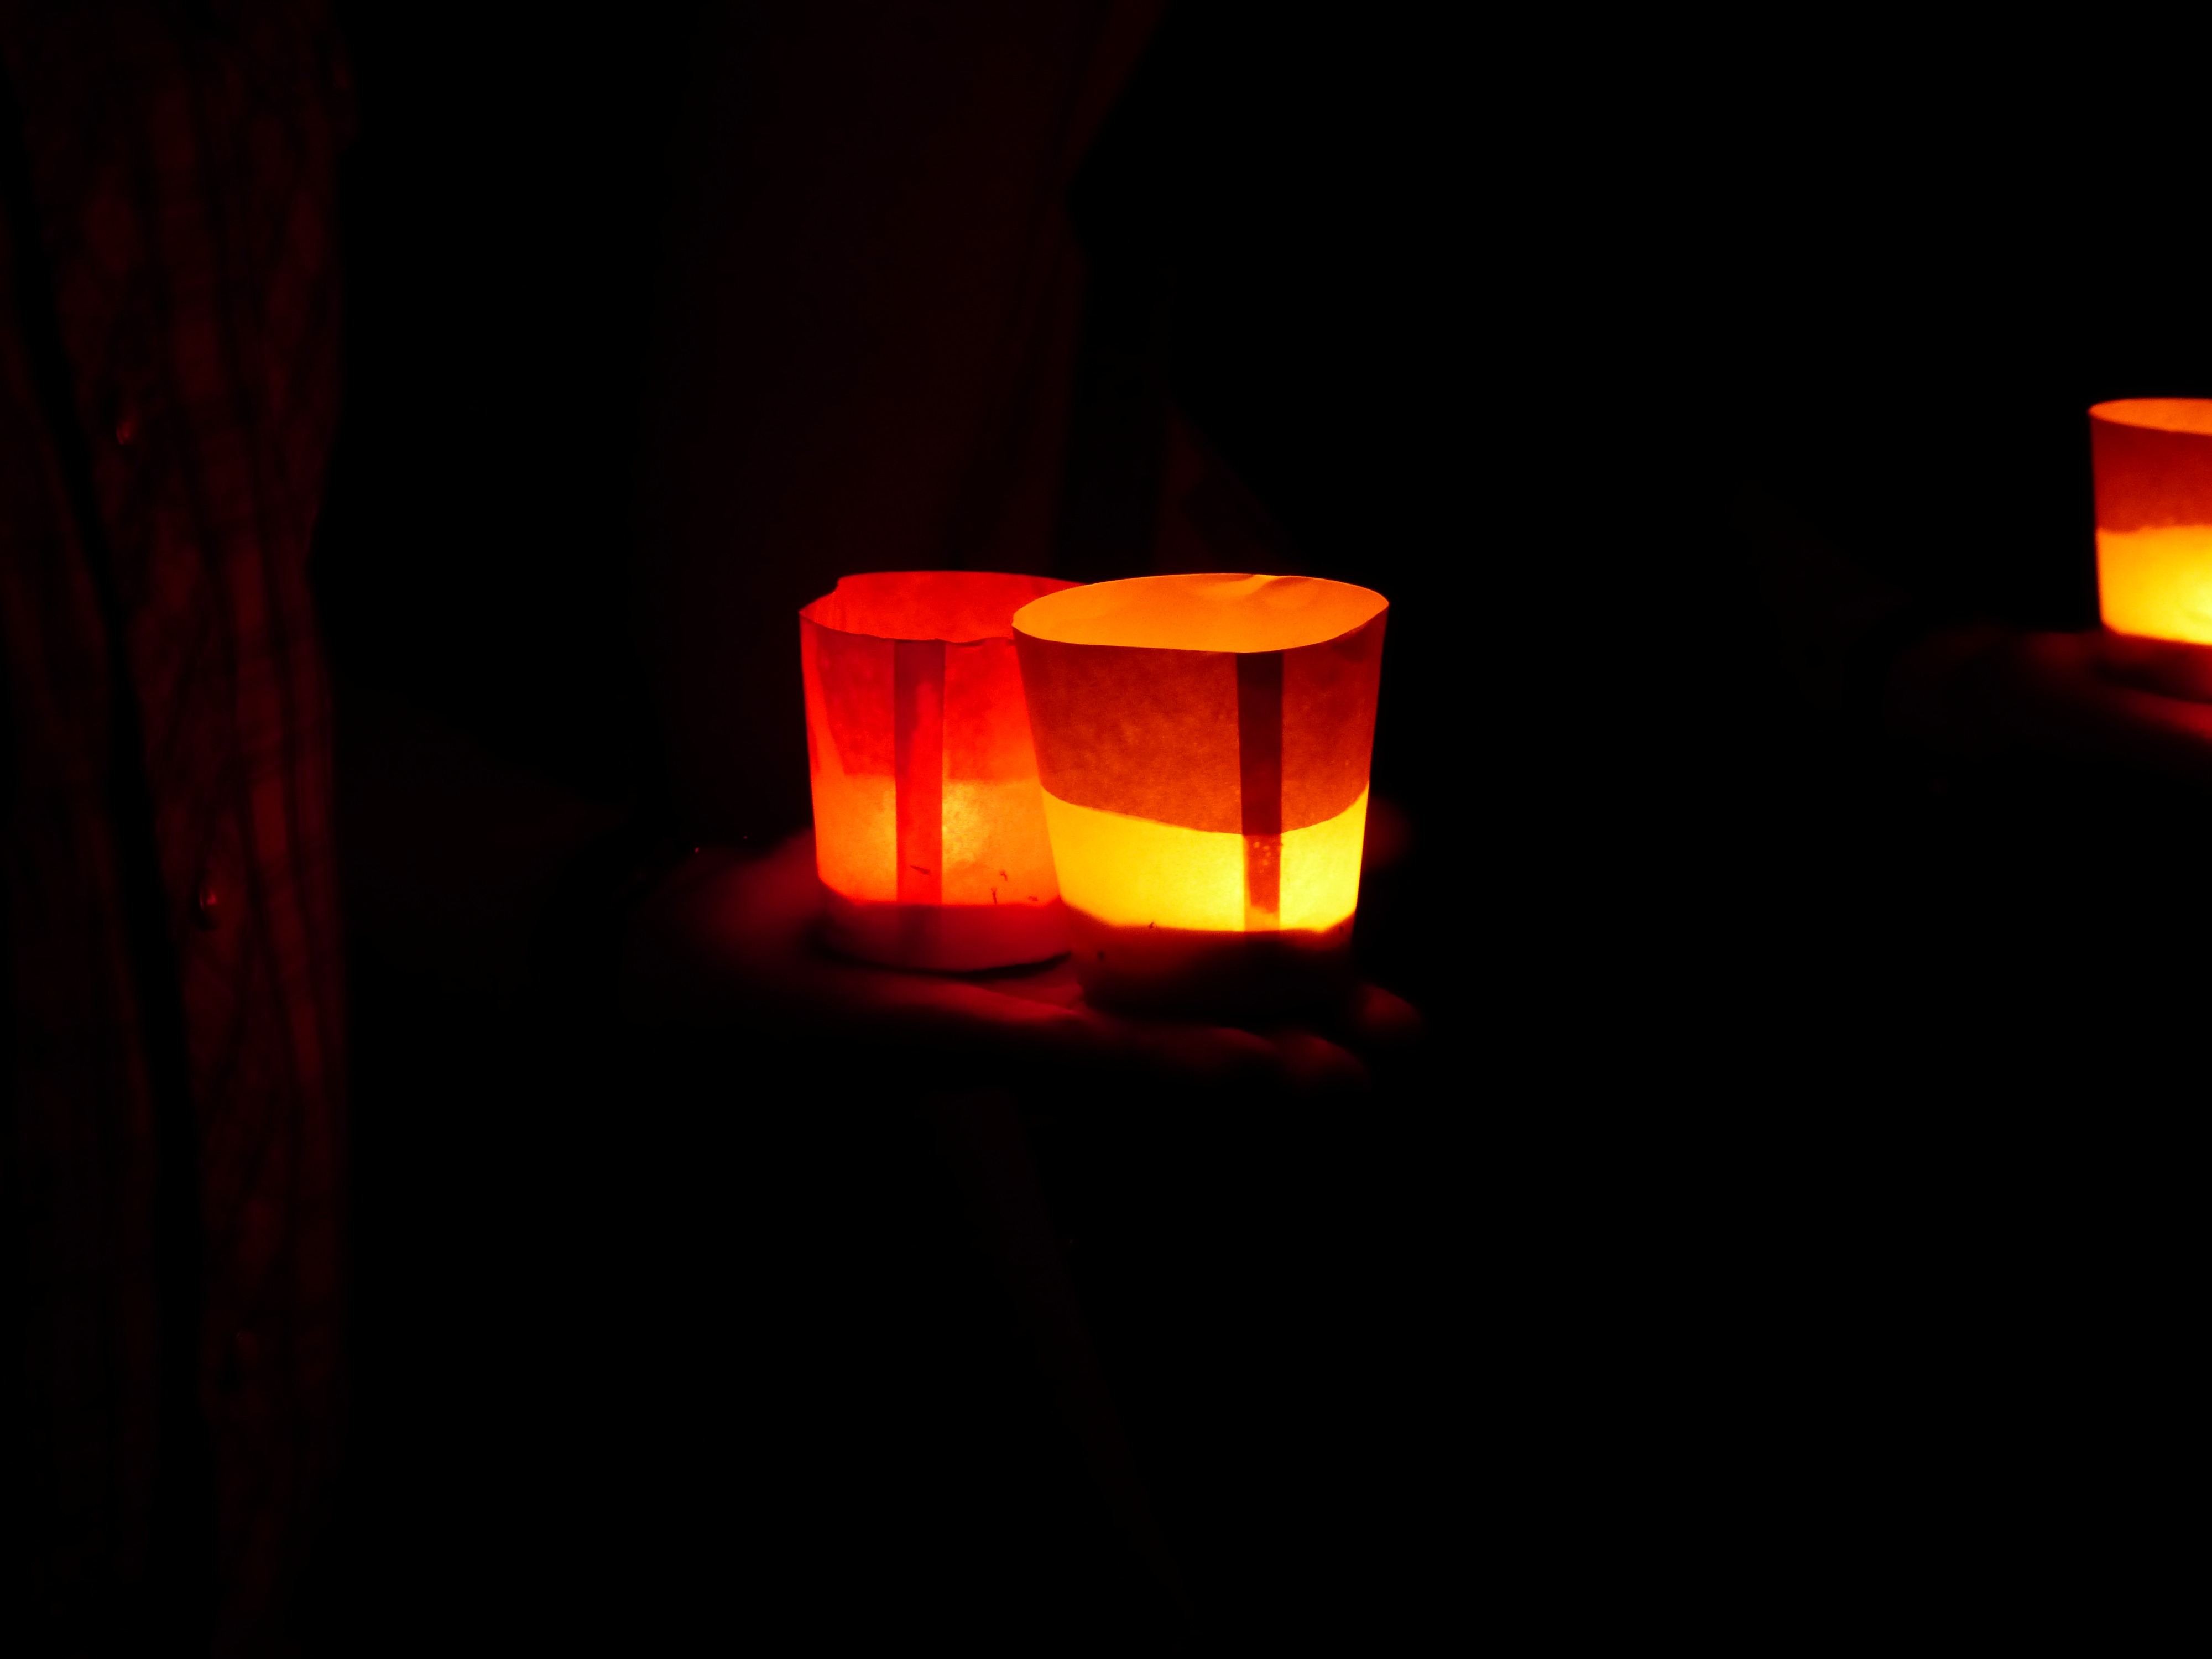
water, light, night, atmosphere, river, swim, love, evening, orange, lantern, red, flame, romance, darkness, yellow, candle, lighting, heat, long exposure, festival, lights, candles, mood, candlelight, ulm, festival of lights, floating candles, lights serenade